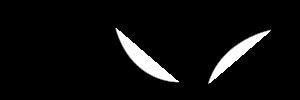
L’expression de distribution de temps de séjour ou DTS s'utilise en génie des procédés.